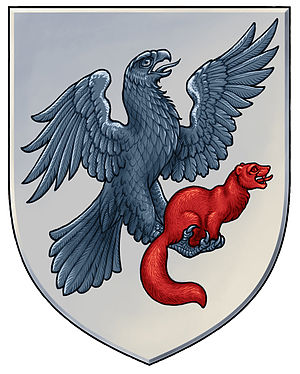
Jakutsk
Jakutsk er hovedstaden i Republikken Sakha, der udgør ca. halvdelen af Det fjernøstlige føderale distrikt. Republikken Sakha er den største subnationale administrative enhed, ikke kun i Rusland, men i hele verden. Jakutsk er en vigtig havn på floden Lena. Byen har 307.911 indbyggere.